A Trick of Light

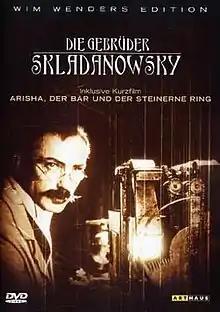
German DVD cover

A Trick of the Light (German: Die Gebrüder Skladanowsky "The Skladanowsky brothers") is a 1995 German biographical film directed by Wim Wenders. The film was made with the students of the University of Television and Film Munich and is a combination of docudrama, fictional reenactment, and experimental photography to show the birth of cinema in Berlin where Max Skladanowsky and his brother Emil built a projector they called the Bioscop.